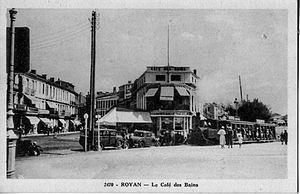
Carte postale ancienne éditée par Le Guiastrennec, n° 2470